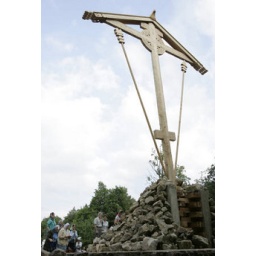
Believers pray under a wooden cross in Butovo city district in southern Moscow August 8, 2007.